Busan Biennale

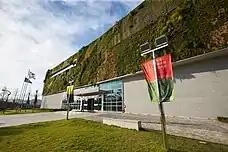
Busan Biennale 2018

The Busan Biennale is a biannual international contemporary art show held in Busan, South Korea. Busan Biennale is held in even-numbered years, and is hosted by Busan metropolitan city and Busan Biennale Organizing Committee.